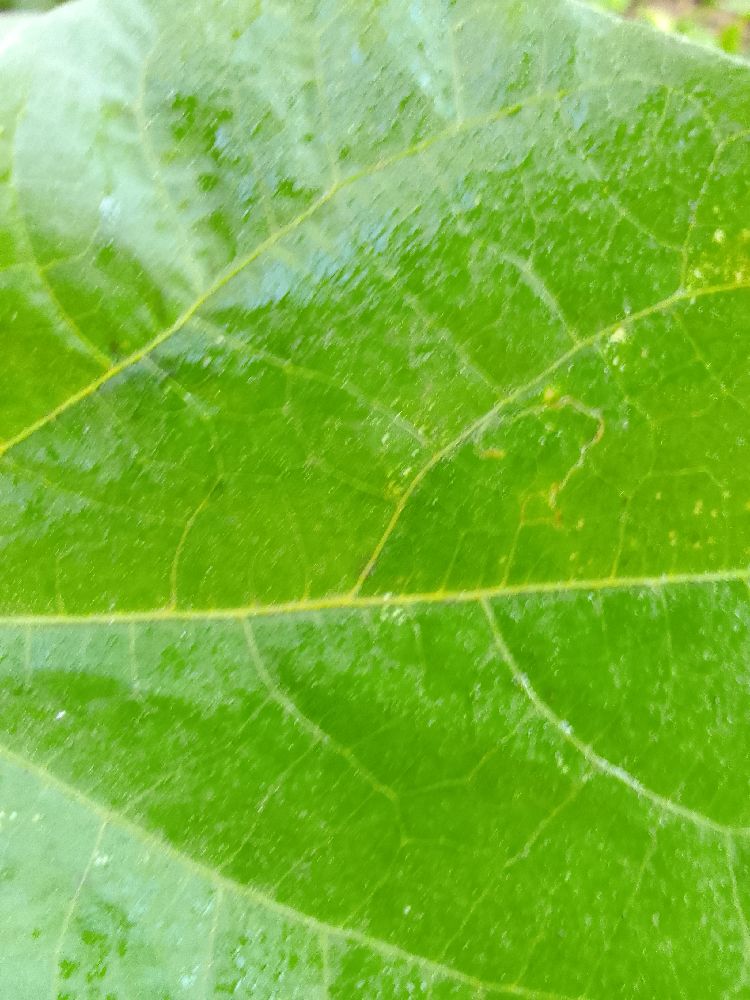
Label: healthy